Mike D

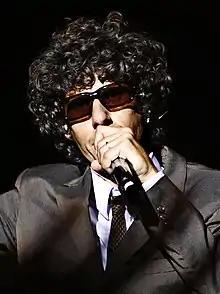
Diamond performing in 2007

Michael Louis Diamond (born November 20, 1965), better known as Mike D, is an American rapper, musician, and music producer. He is a founding member of the hip hop group Beastie Boys.